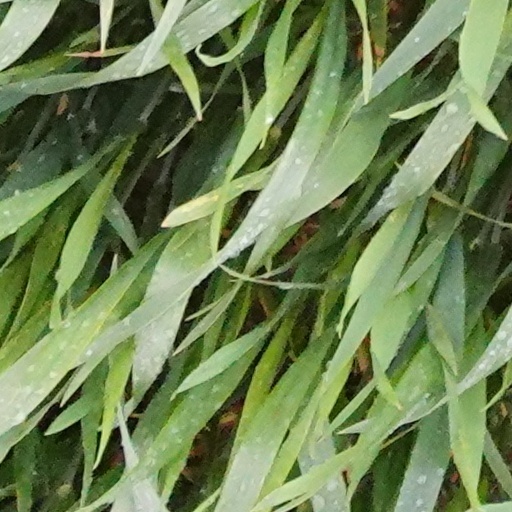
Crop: wheat